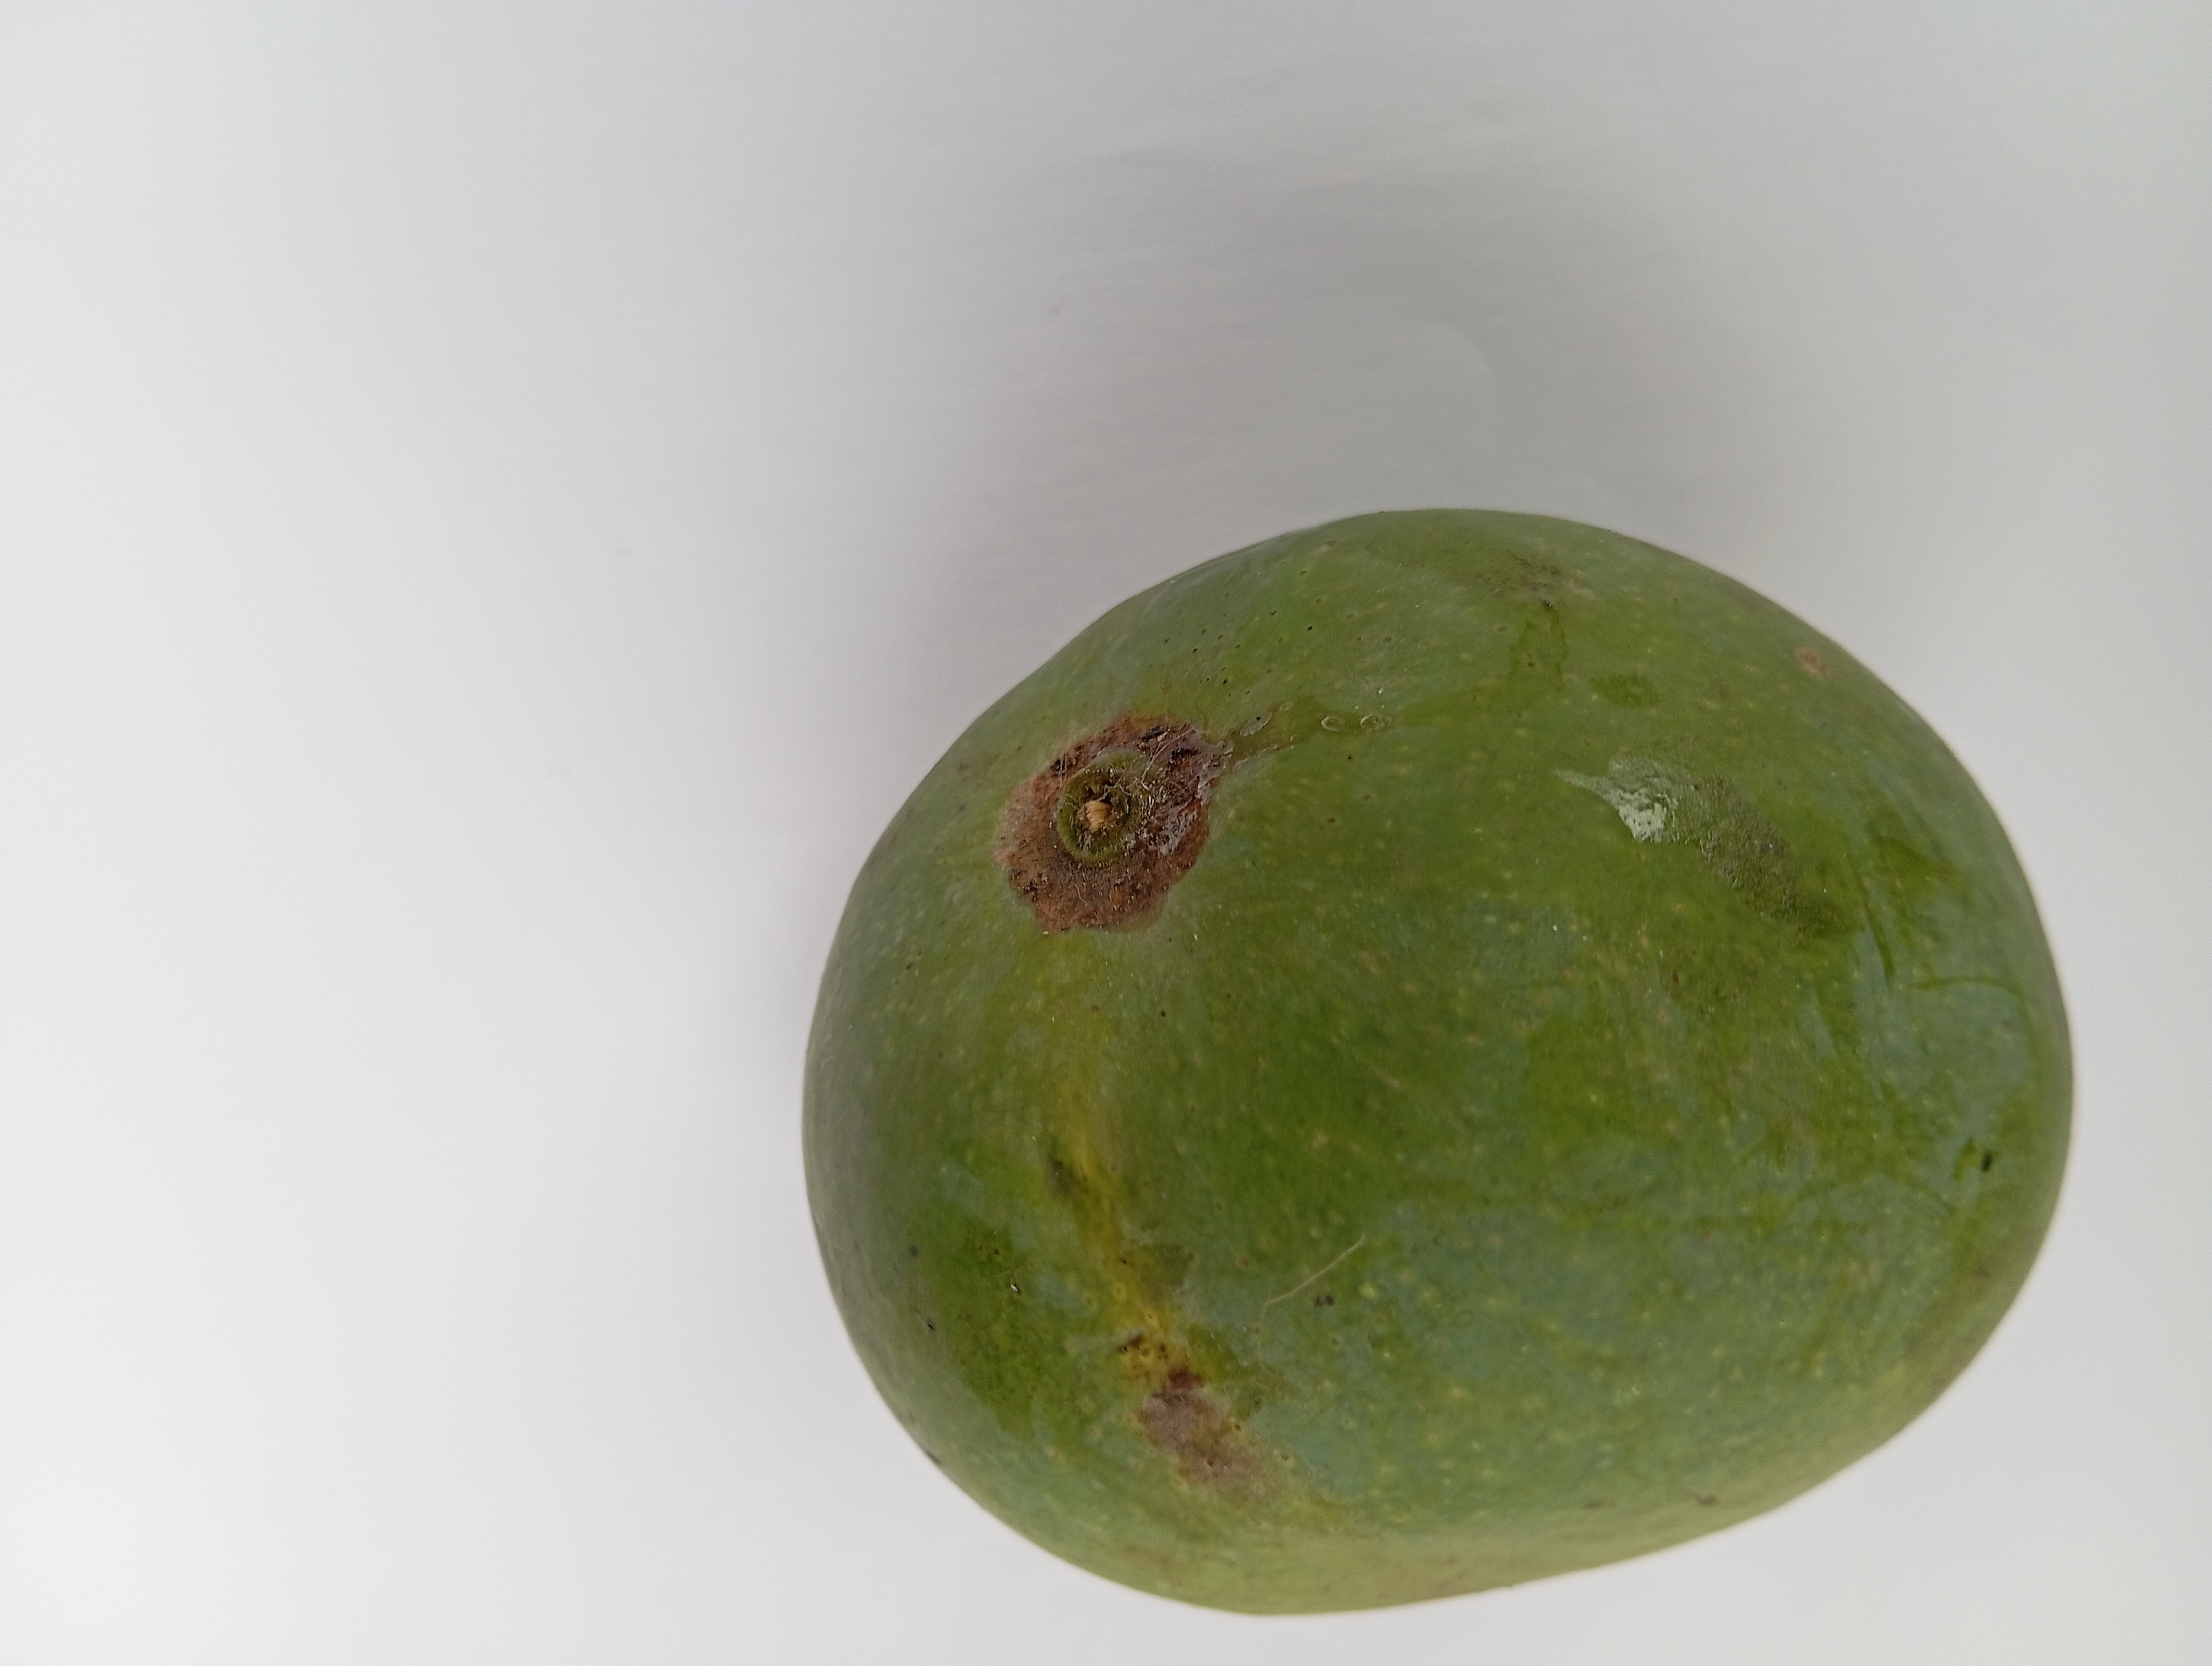
Mango variety: Himsagar